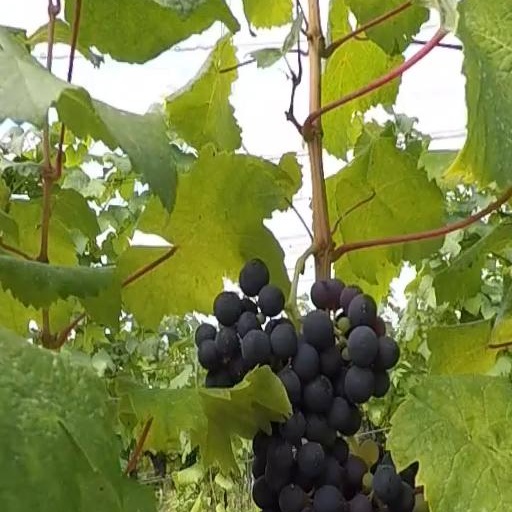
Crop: grape